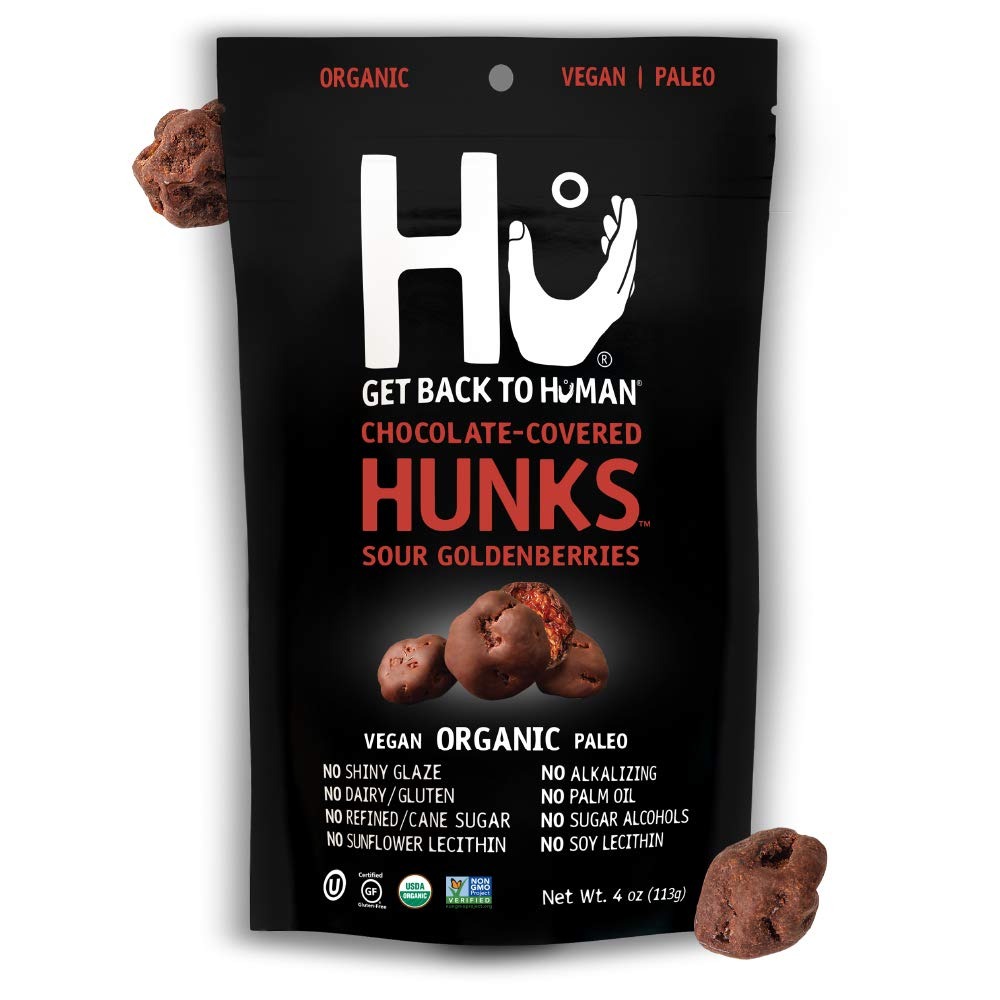
Item Name: Hu Hunks Vegan Chocolate Covered Sour Goldenberries | 2 Pack | Non-GMO, Gluten Free, Paleo, Organic Dark Chocolate
Bullet Point 1: Vegan Chocolate: Made with organic dark chocolate and vegan ingredients
Bullet Point 2: Gluten Free: Free of gluten and other common allergens
Bullet Point 3: Non-GMO: Non-GMO ingredients for a natural product
Bullet Point 4: Paleo Friendly: Free of grains, dairy, and processed sugars
Bullet Point 5: Organic: Packaged in an eco-friendly bag and made with organic ingredients
Value: 8.0
Unit: Ounce

Price: 15.23